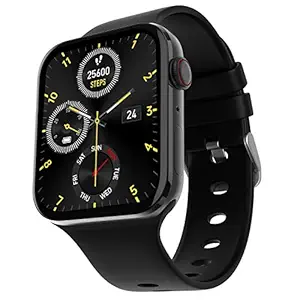
Fire-Boltt Visionary 1.78" AMOLED Bluetooth Calling Smartwatch with 368*448 Pixel Resolution 100+ Sports Mode
Category: Electronics
Price: 3999 (list price: 16999)
Rating: 4.3 (17,162 ratings)
About this product: Fire-Boltt is India' No 1 Wearable Watch Brand Q122 by IDC Worldwide quarterly wearable device tracker Q122.【Bluetooth Calling Watch】- Fire-Boltt Visionary enables you to make and receive calls directly from your watch via the built-in speaker and microphone. This smartwatch features a dial pad option to access recent calls & sync your phone’s contacts.;【1.78" AMOLED Display】 - Fire-Boltt Visionary has a premium 368*448 Pixel Resolution and 1.78" AMOLED Display which comes with the Always On feature.|【Over 100 Sports Modes】 - Walking, Running to Tedious Workout modes we have covered it all. Fire-Boltt Visionary smartwatch does a wonderful tracking job to each sports mode the user carries out in the day or at the gym.;【Connect TWS On The Go】- This smartwatch has an internal storage memory of about 128MB to store your songs and listen to local music on your bluetooth headset|【AI Voice Assistance】- Command your watch and let the magic happen. This special technology is in the Fire-Boltt Visionary Smartwatch;【Smart 360 Health Tracking】 - The Fire-Boltt Visionary Smartwatch comes with a complete package of health tracking features. From SpO2 tracking to real time heart rate tracking stay fit always. With the breathing exercise and women health the smartwatch is fit for each use and purpose|【IP68 Water Resistant】 - The smartwatch is fit to withstand sweat, dust, dirt and sand and is resistant to submersion upto a maximum depth of 1m of freshwater for up to twenty minutes.;【Smart Notifications】 - Keeping you notified on every second of all activities through your social media connects. Do not miss out on any notification that you receive on smartphone.; 【Remote Controls】 - Click numerous pictures and listen to your favourite songs by just one touch. 【Basic Reminders】 - Don't drink water or walk in normal breaks we have got you covered in that too with the sedentary reminders you will alwasy stay hydrated and will walk good, a step to a healthy life|Band Material Type: Silicone; Band Color: Black; Human Interface Input: Buttonstouch Screen; Included Components: 1 Smartwatch, 1 Manual, 1 Magnetic Charger, 1 Warranty Card; Case Material Type: Metal; Clasp Type: Tang Buckle; Color Name: Black; Compatible Devices: Smartphonetablet|The AMOLED provides over the line performance. It is thinner, lighter, flexible and one of the safest display technologies ever developed..Band Width:20 millimeters.Water resistance depth:1 meters